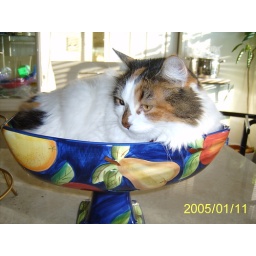
Tizzy in fruit bowl